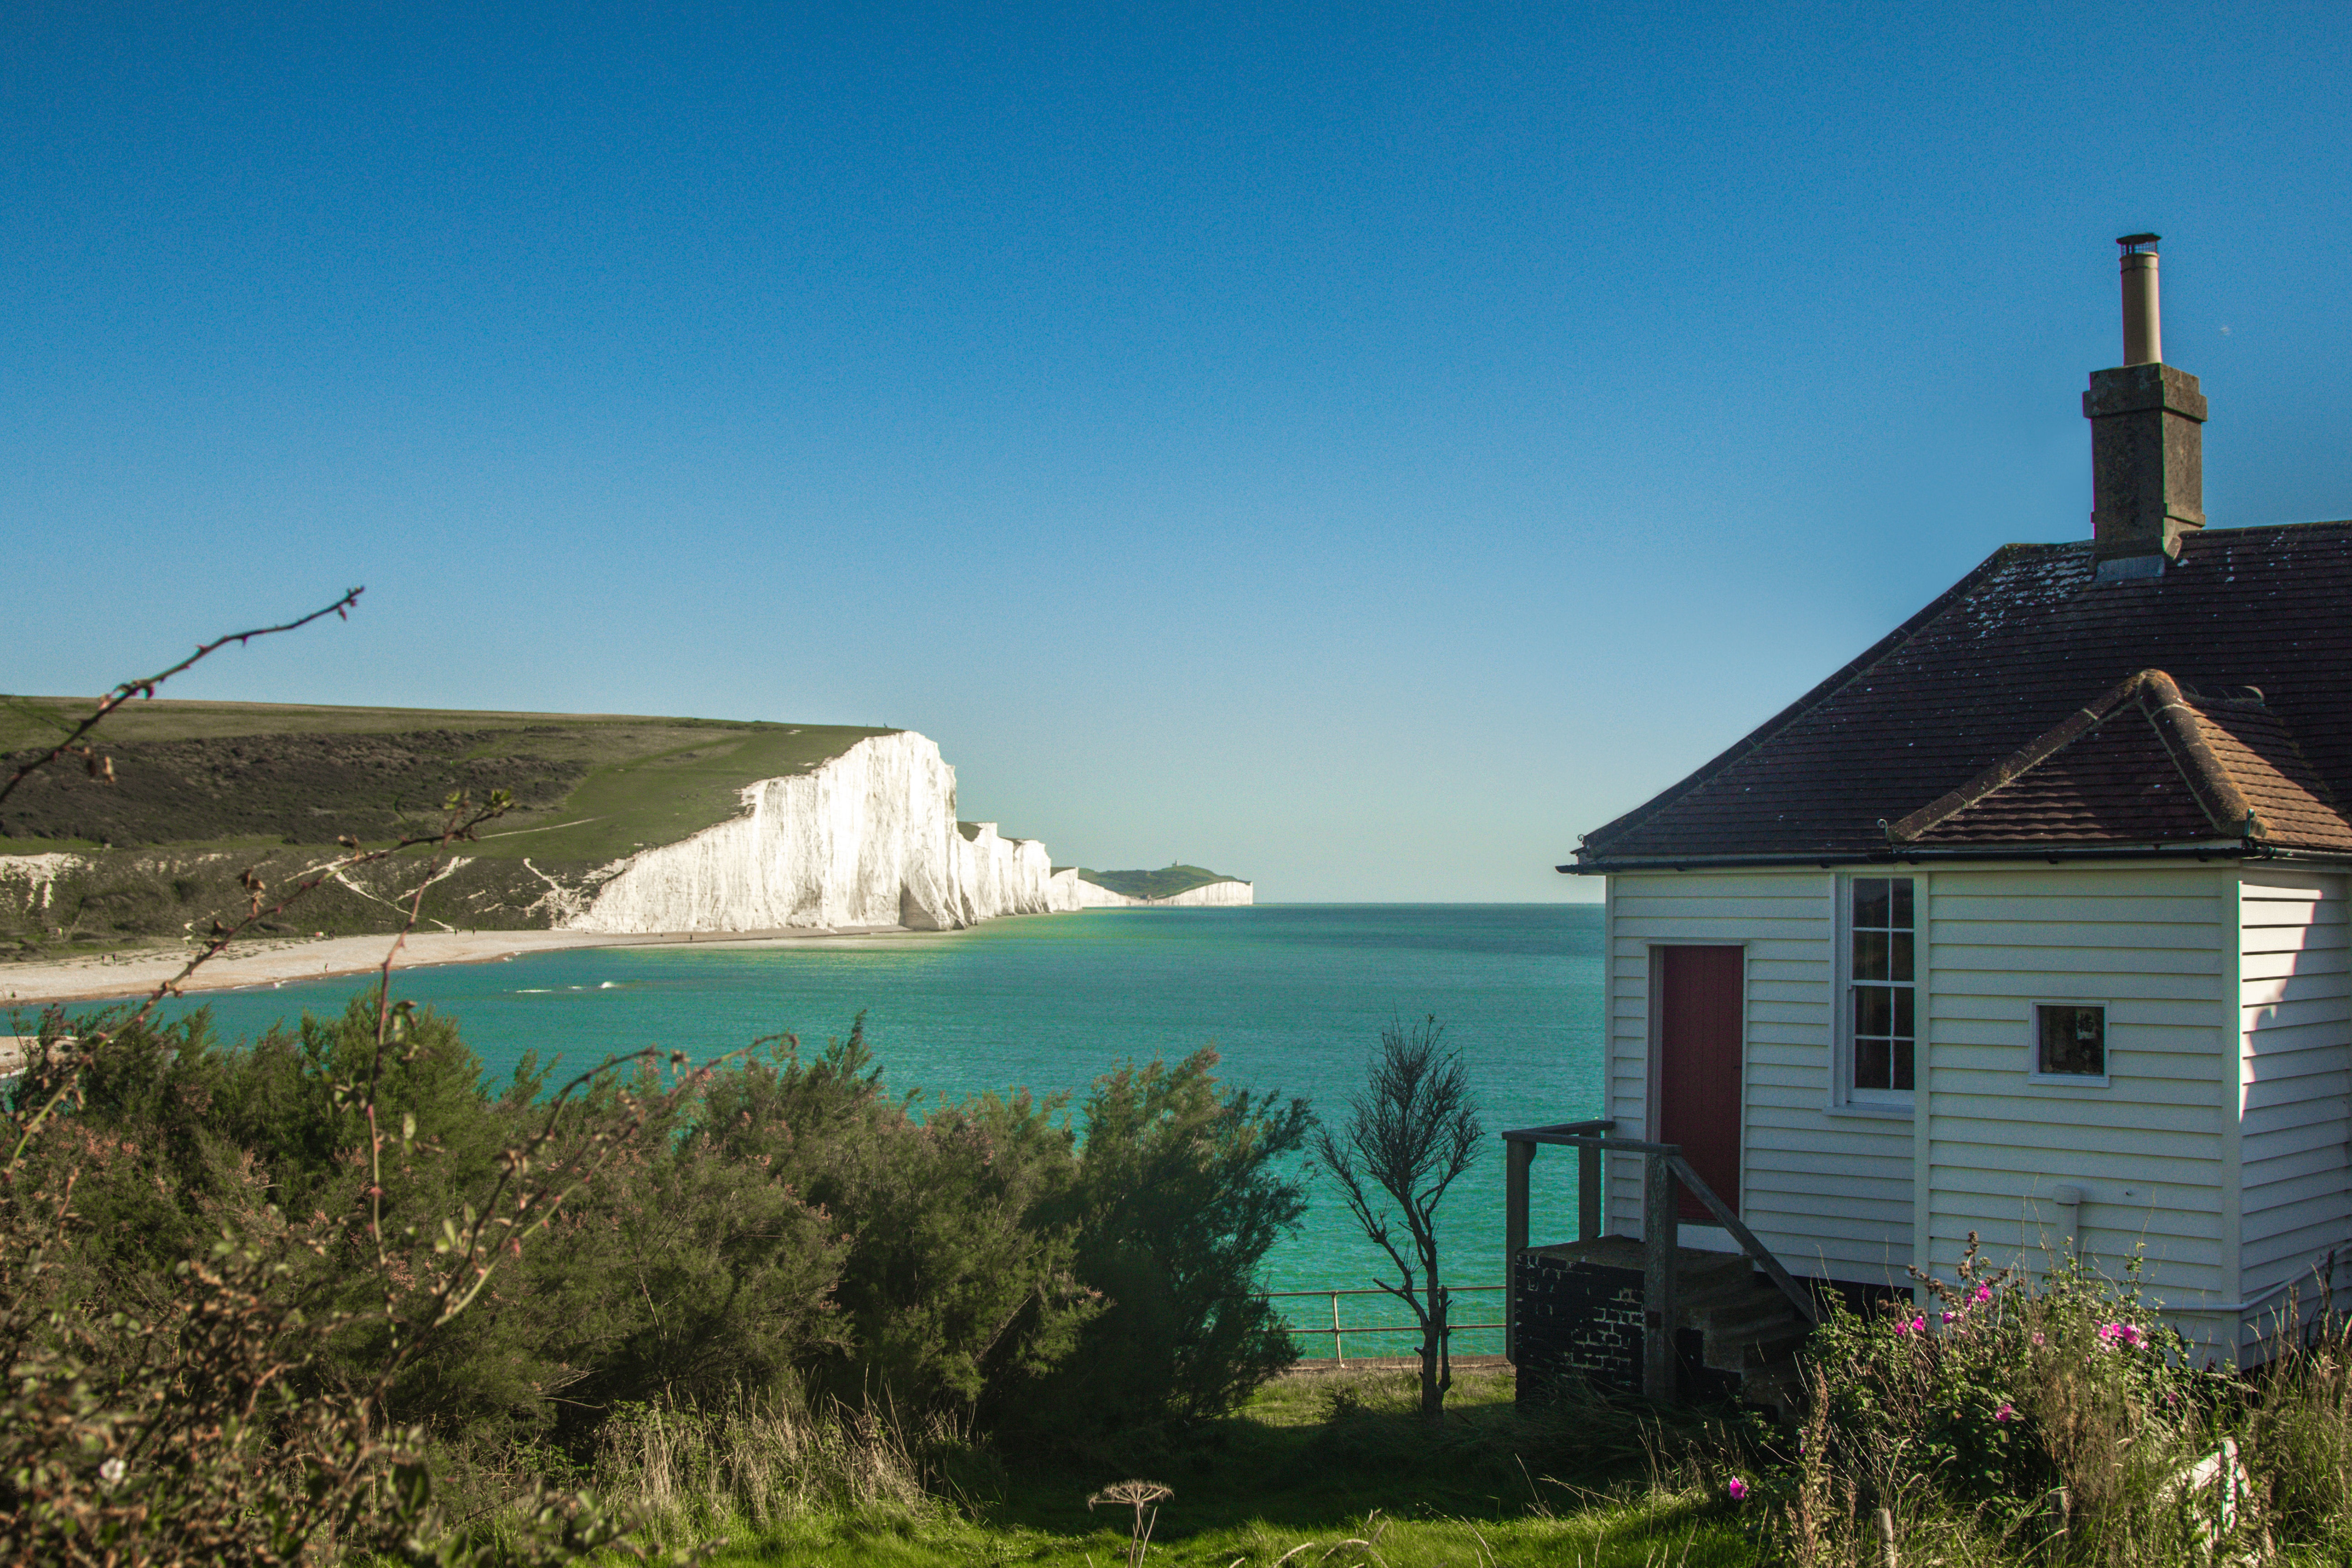
beach, sea, coast, ocean, mountain, panorama, vacation, cove, tower, cottage, bay, island, outlook, cape, seven sisters